Agriculture in Algeria

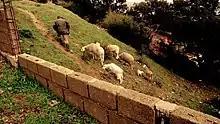
A Berber shepherd in Kabylia.

Agriculture in Algeria contributes about 12% of Algeria's gross domestic product while employing 20% of the rural population in all aspects of raising crops on 8.5 million hectares of arable land. Most of Algeria is arid desert (the Sahara) and semi-arid lands, with low and unreliable rainfall, and few crops can be grown here. The Atlas Mountain ranges in the north separate the Sahara and high desert from the Mediterranean coast, and most crops are grown on lands in the foothills and along the coast. Therefore, most arable land, only 3.5% of the total surface of Algeria, is under a Mediterranean climate, where droughts are common and rainfall is unevenly and unreliably distributed throughout the year. Algerian agriculture depends mostly upon rainfall rather than irrigation, and irrigation projects are often of limited scope. The most common crops are cereals (wheat, oat, and barley) and pulses. The most commonly raised livestock are sheep and goat, then cattle. Chickens are common in rural areas. Algeria is a net importer of food.